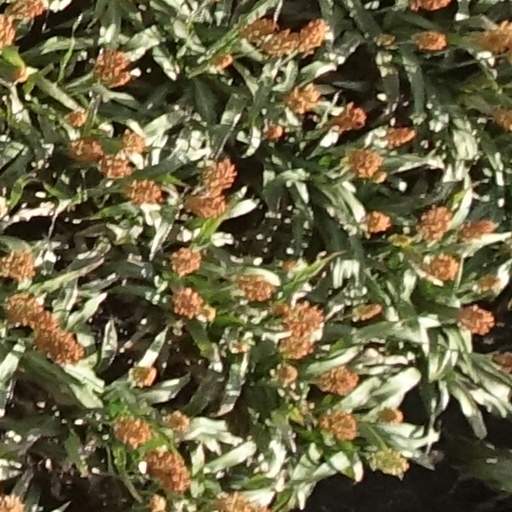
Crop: sorghum